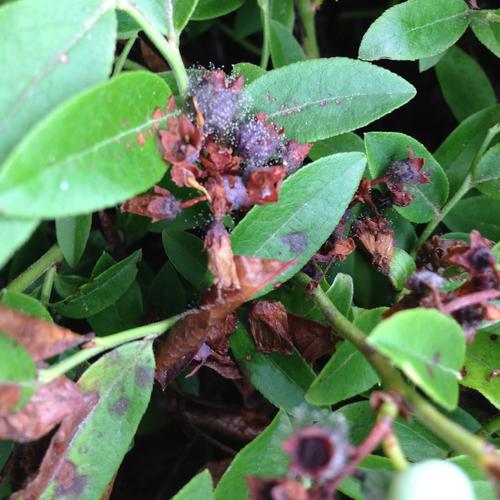
Plant: Blueberry
Disease: blueberry botrytis blight